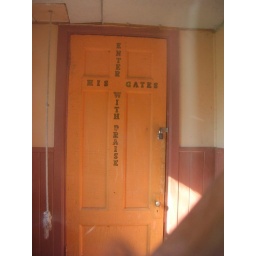
Inner door of an empty church building for sale in Stockton Springs, Maine